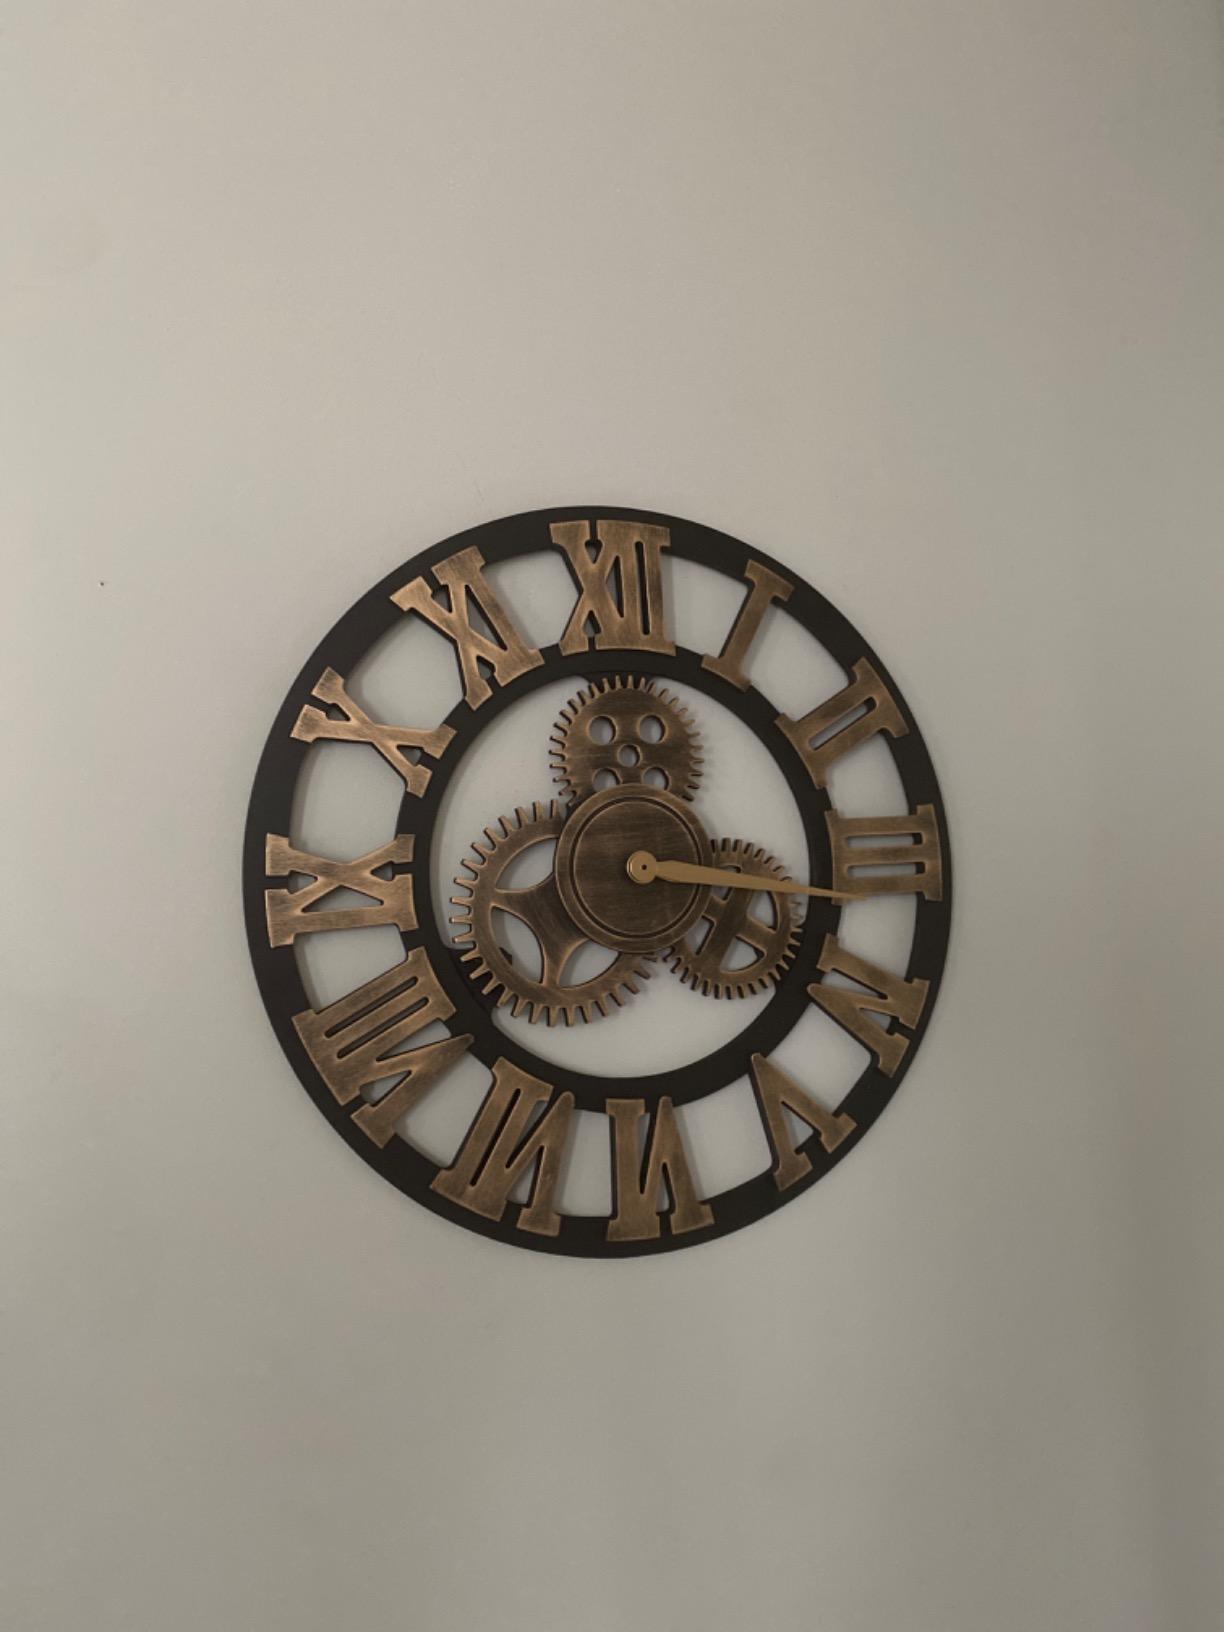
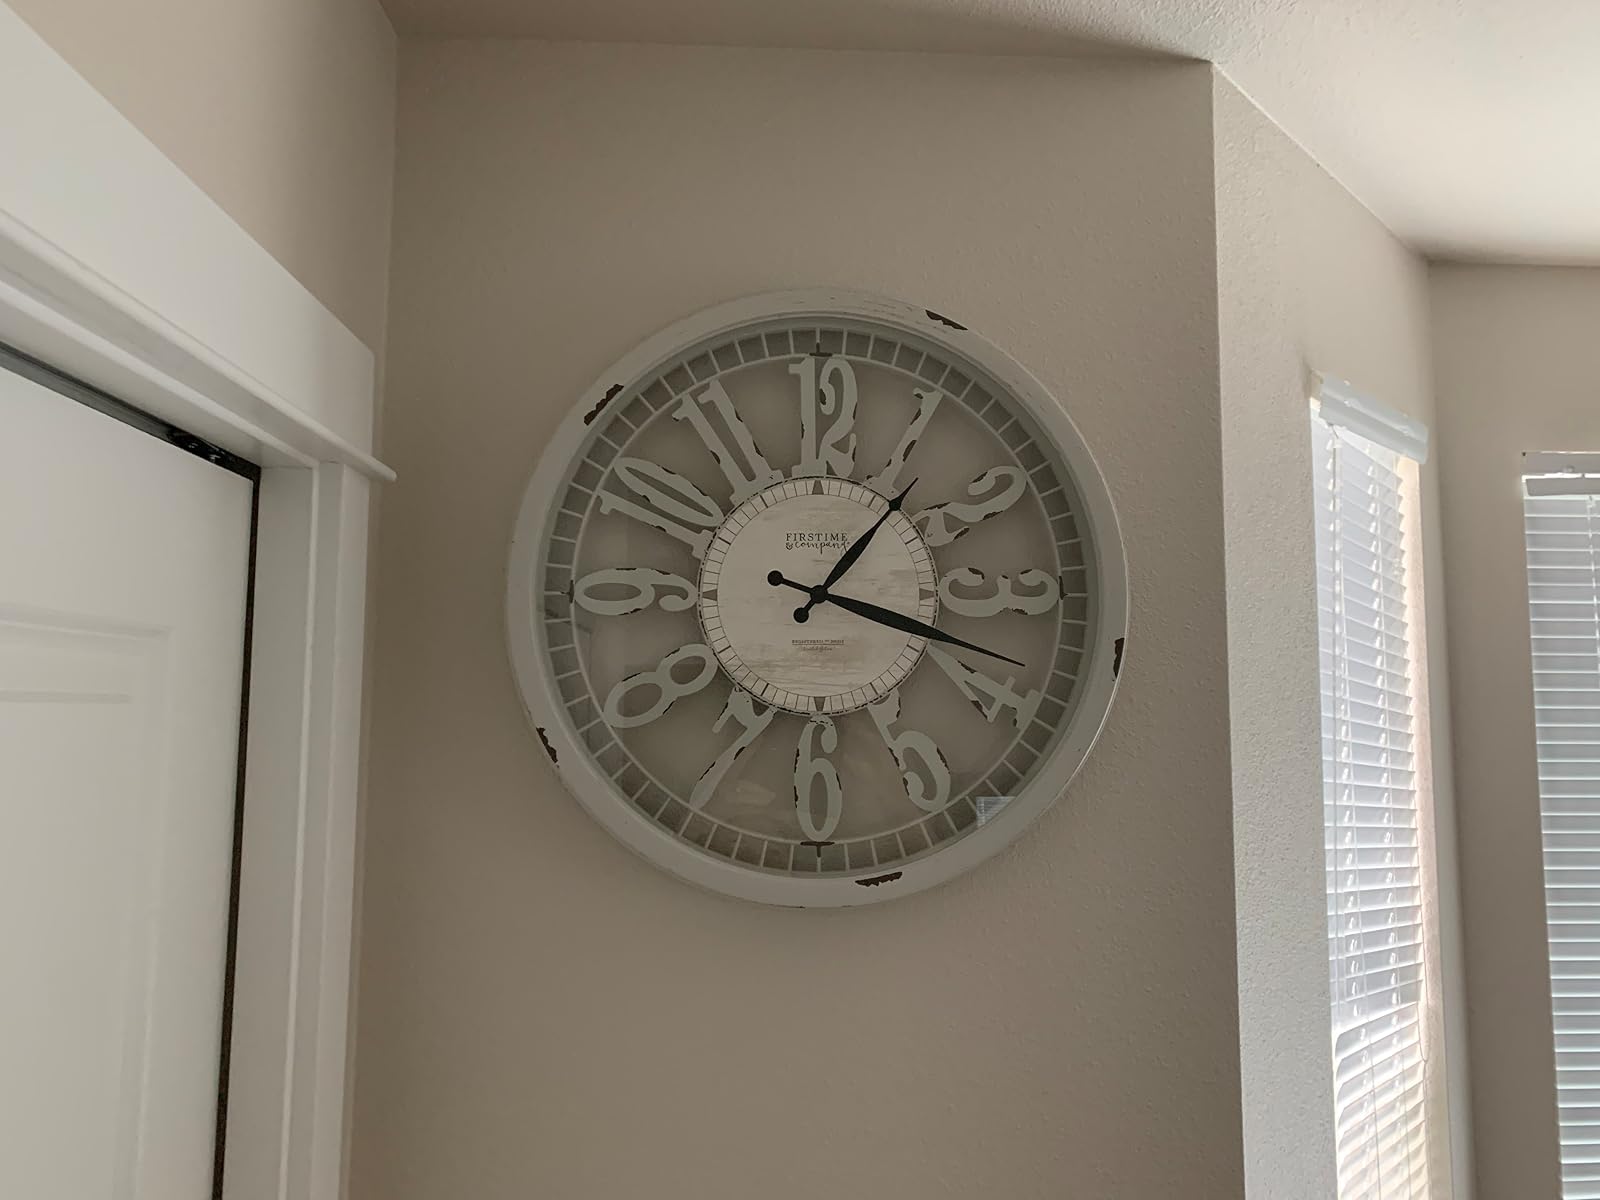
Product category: clock
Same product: no